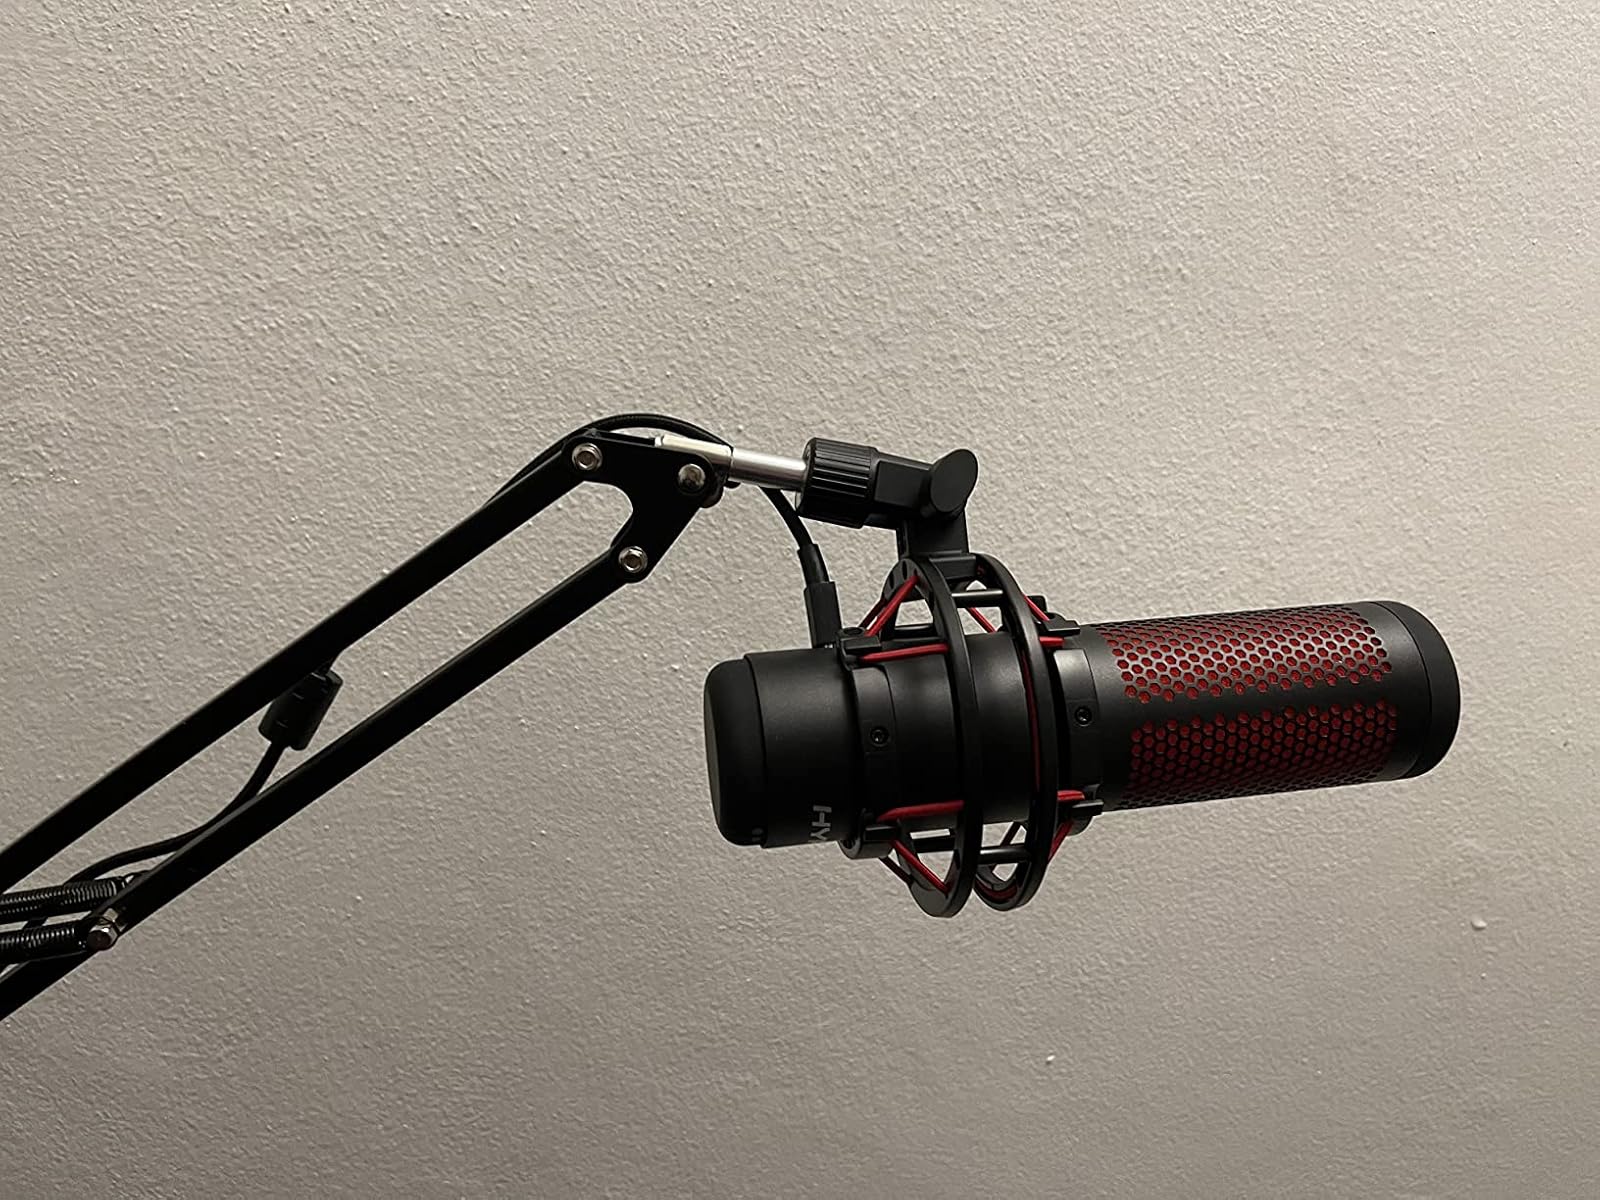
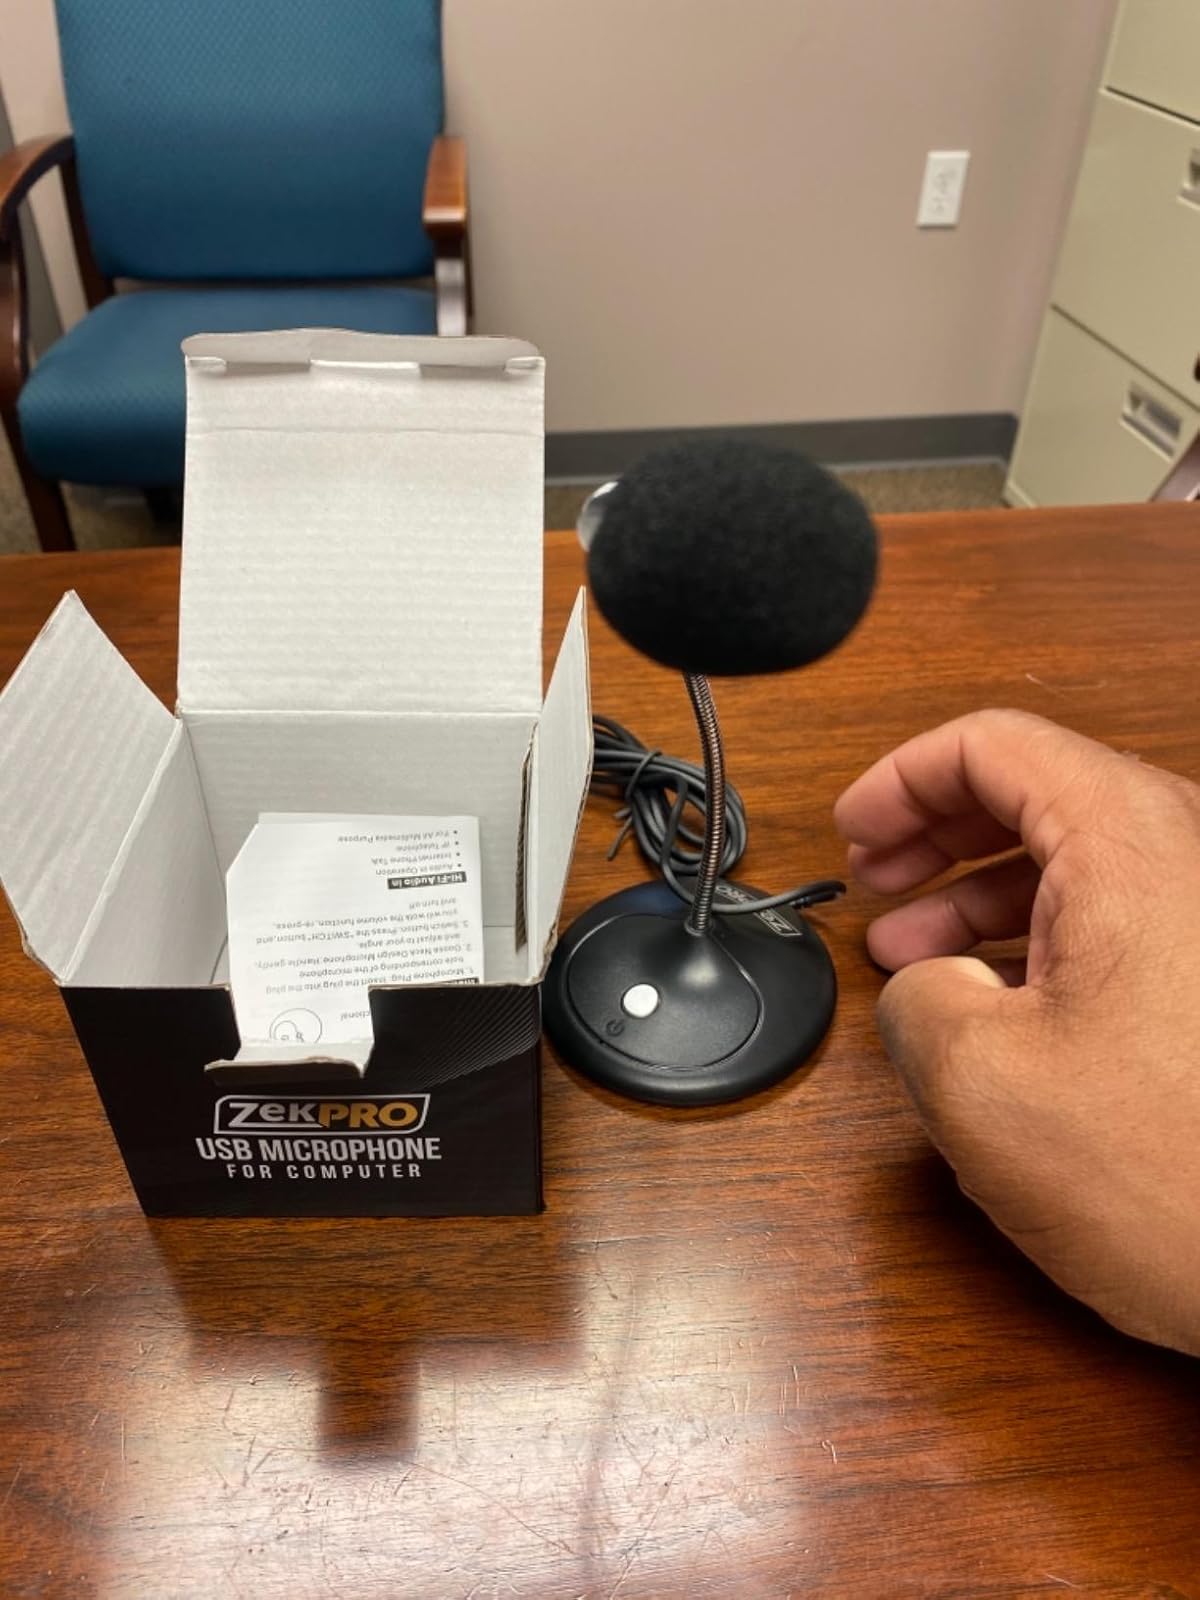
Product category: microphone
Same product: no